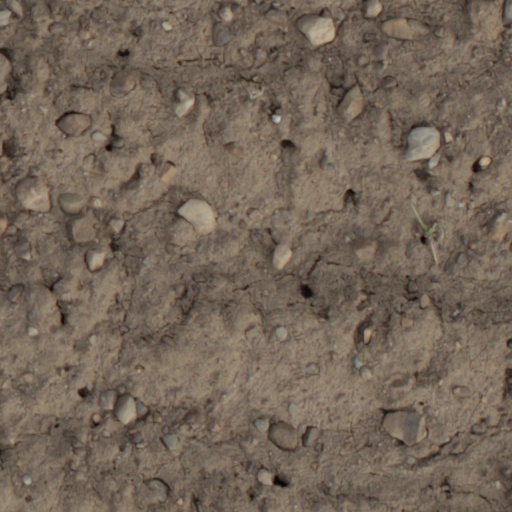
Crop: wheat